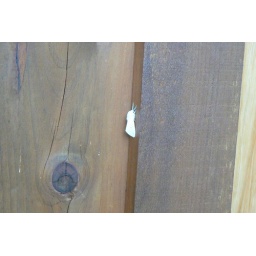
just a cool white moth we saw on the corner of the cabin we had up in the mountains of gatlinburg